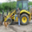
Label: tractor